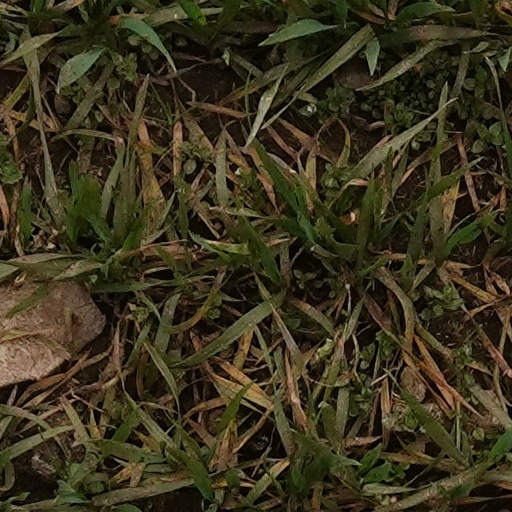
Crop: wheat